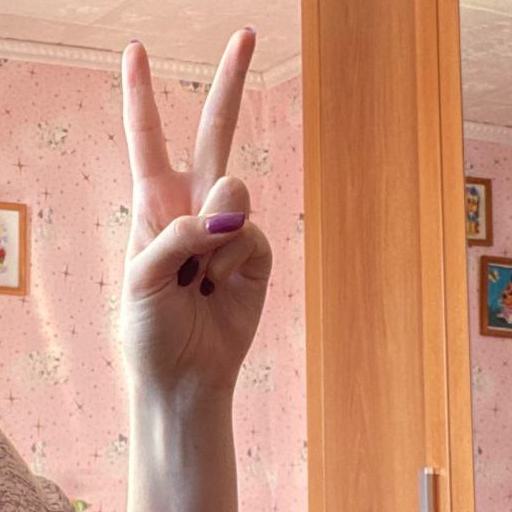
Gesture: peace